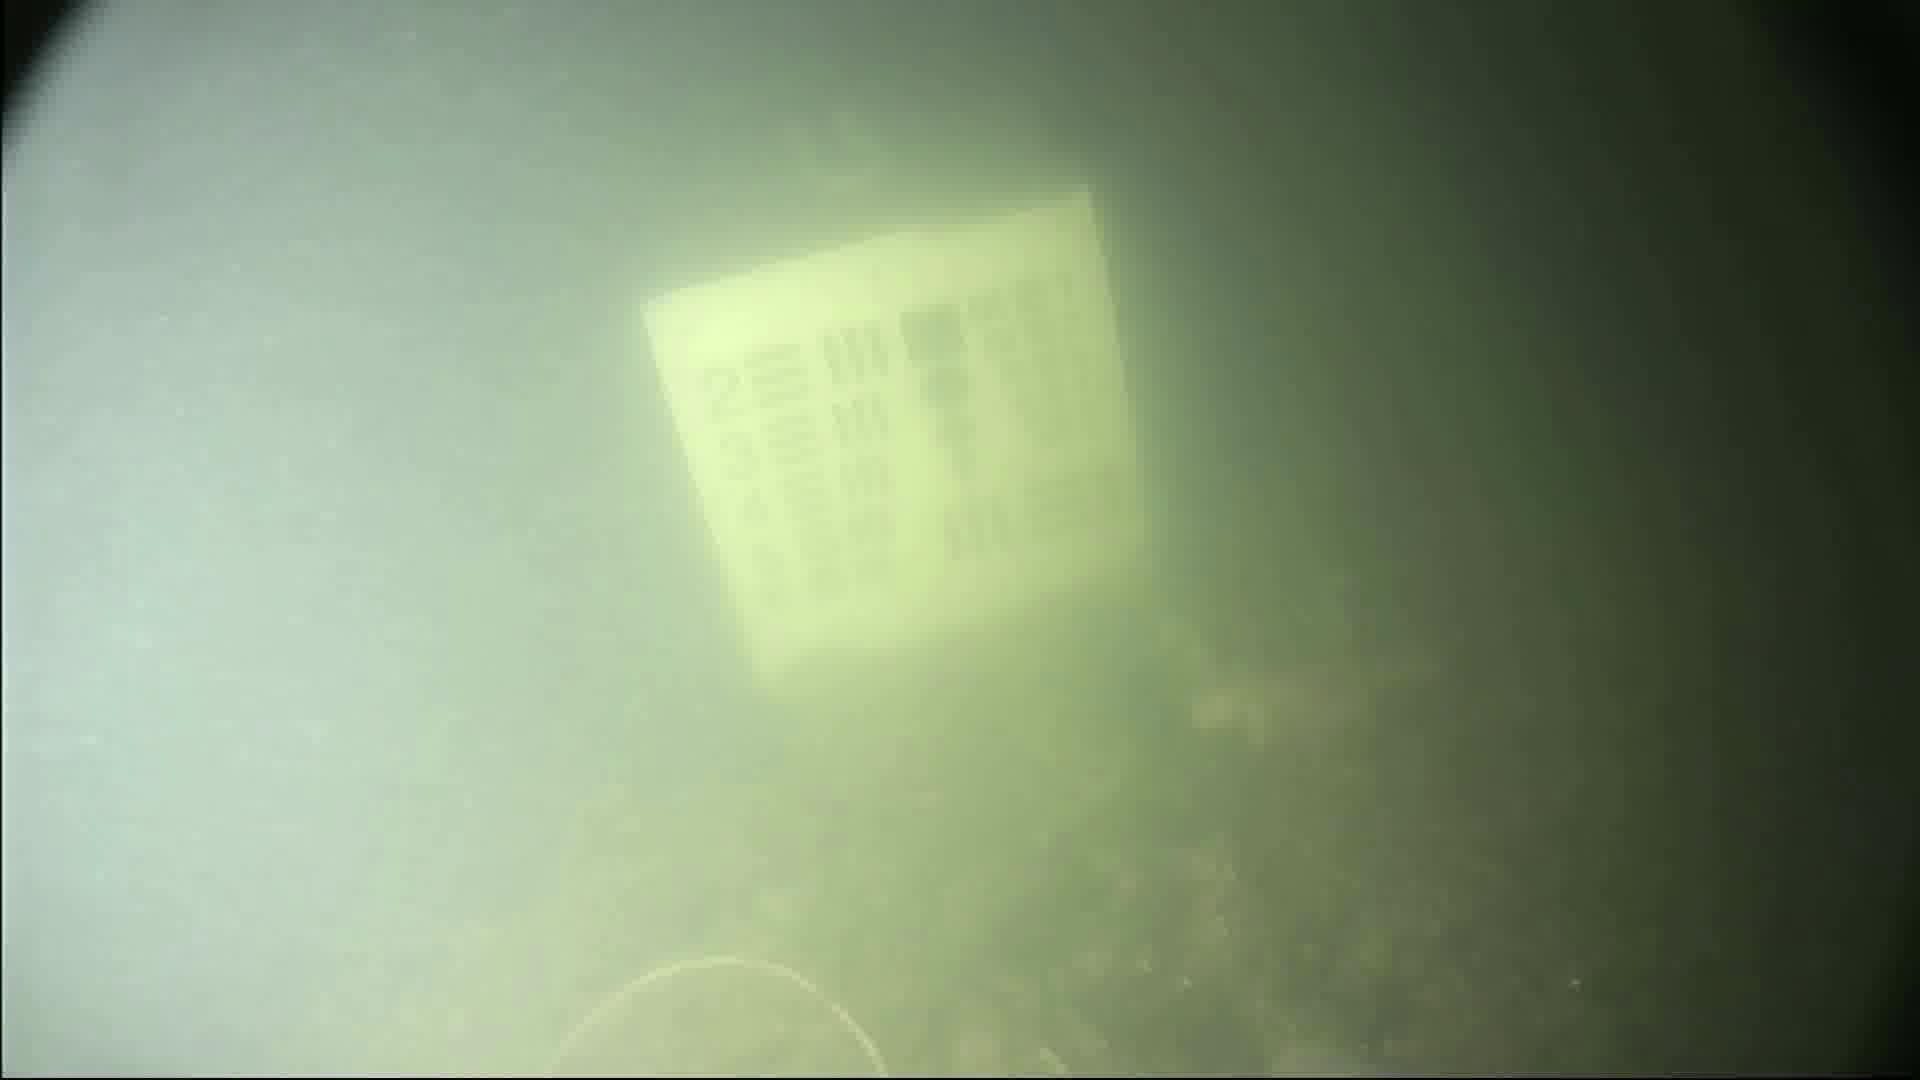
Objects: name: fish